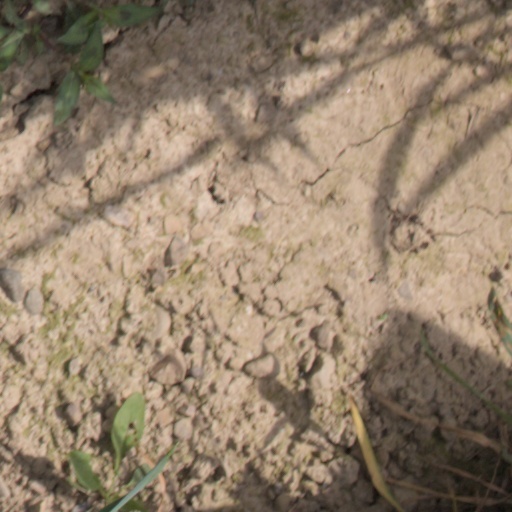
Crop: wheat